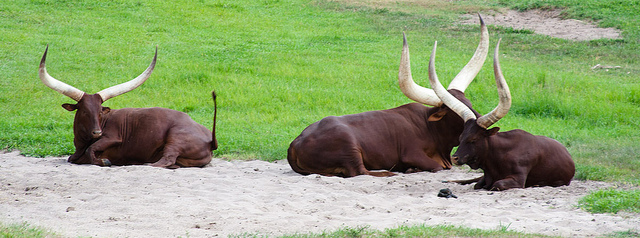
user: Given an image and a question. Answer the question in a short answer. Question: Buffalo bill is associated with which animal that could be considered an american equivalent to this one? Short Answer:
assistant: buffalo